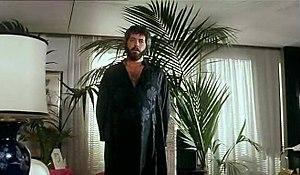
Angelo Infanti est un acteur italien. Il a joué dans plus de 90 films de 1961 à 2010, dont Le Parrain de Francis Ford Coppola.